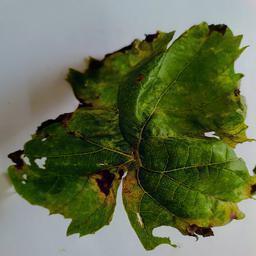
Label: Downy Mildew